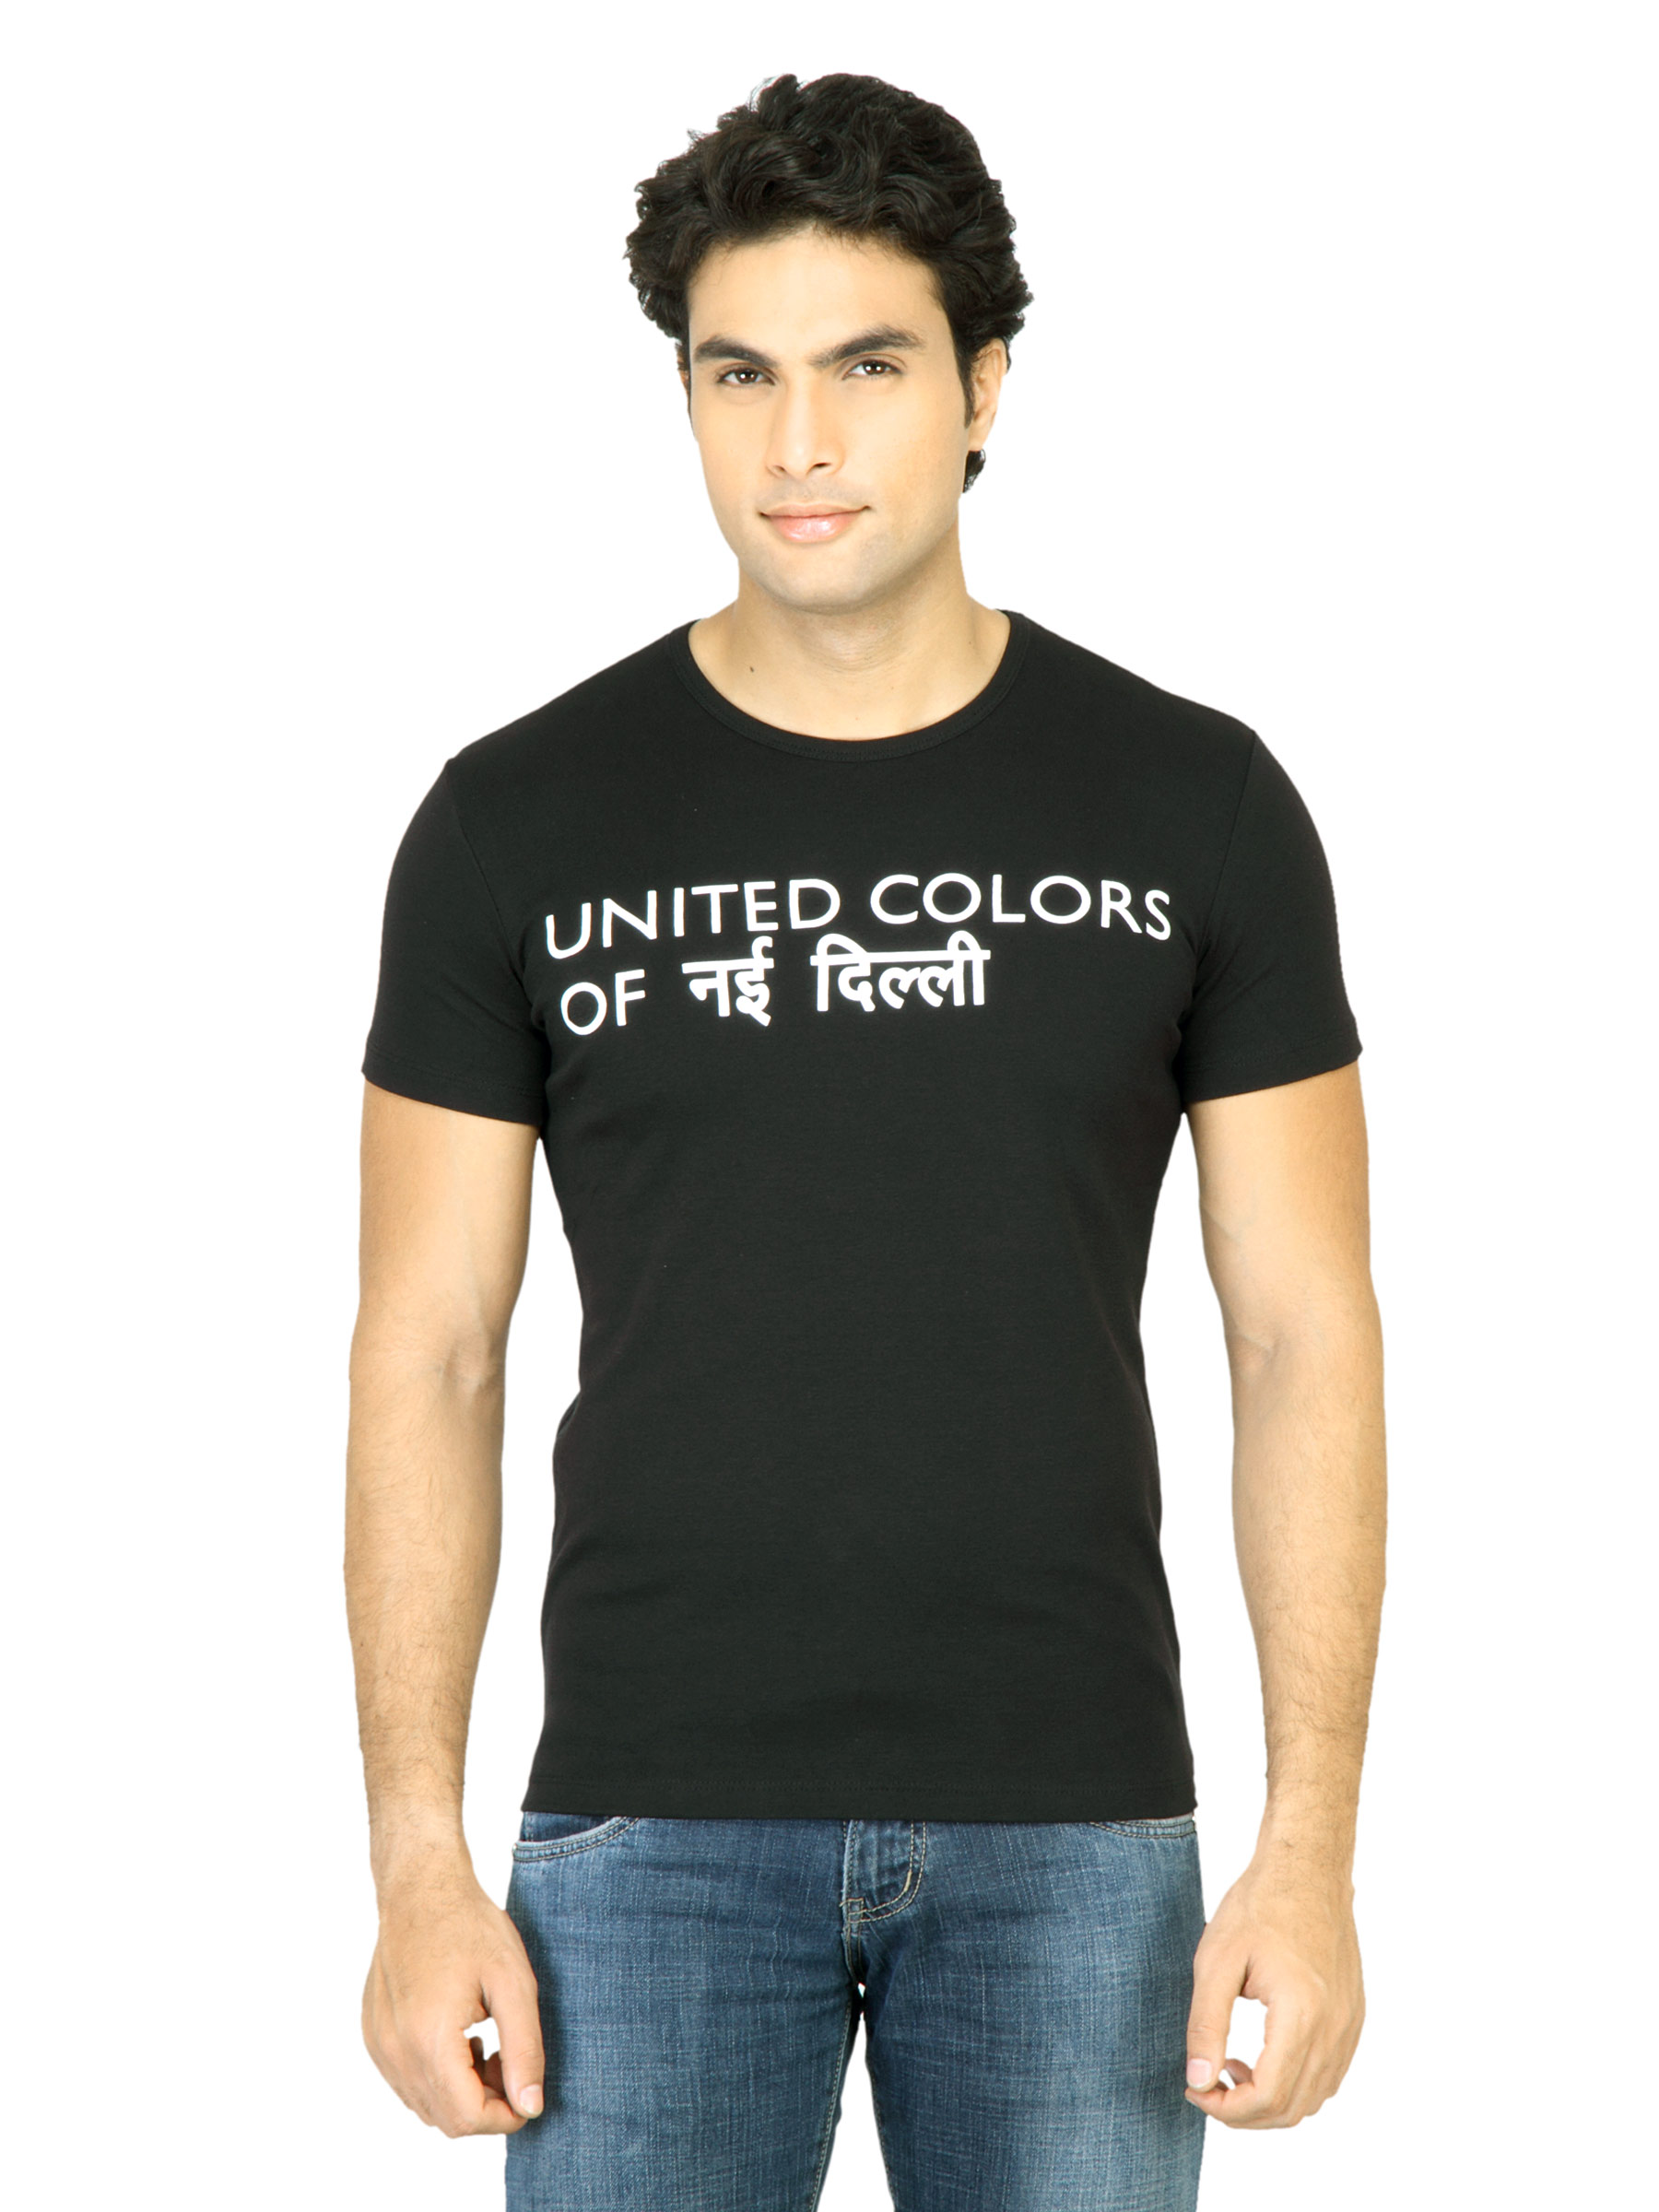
United Colors of Benetton Men Printed Black TShirt
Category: Apparel / Topwear / Tshirts
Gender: Men
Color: Black
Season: Summer 2011
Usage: Casual